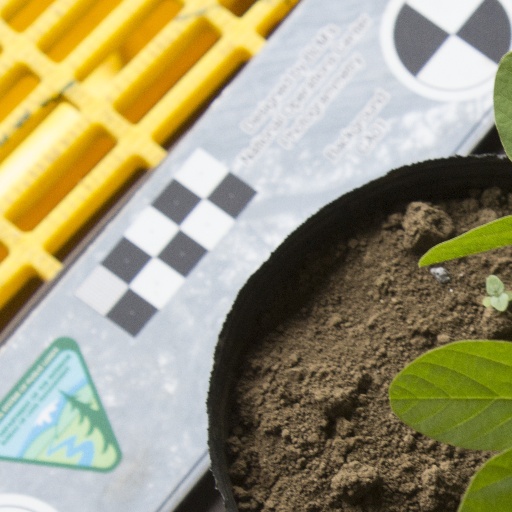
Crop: soybean